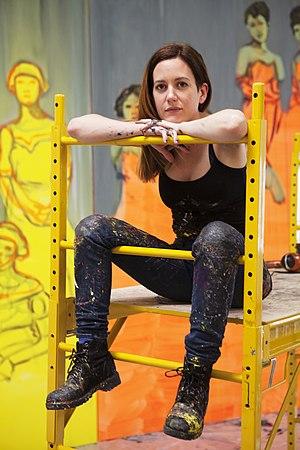
Claire Tabouret, née en 1981 à Pertuis, est une artiste peintre française.